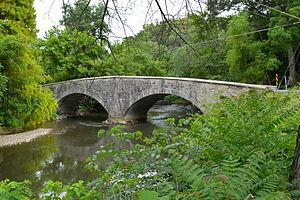
Hamilton Township est un township situé au centre du comté de Franklin, en Pennsylvanie, aux États-Unis. En 2010, il comptait une population de 10 788 habitants.